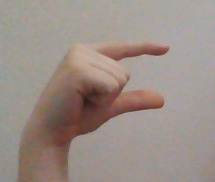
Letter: dal